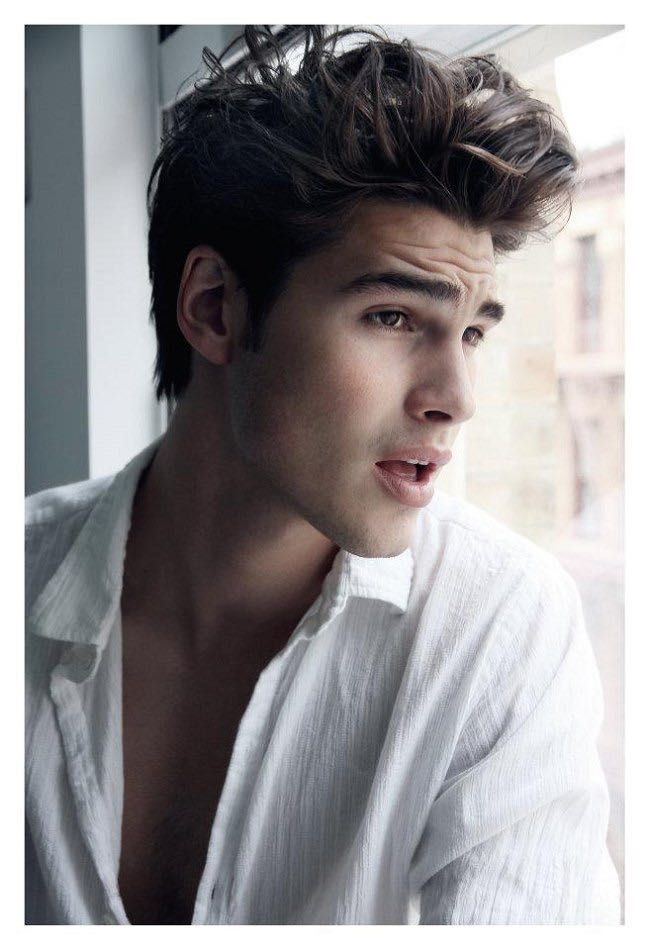
Label: Colored